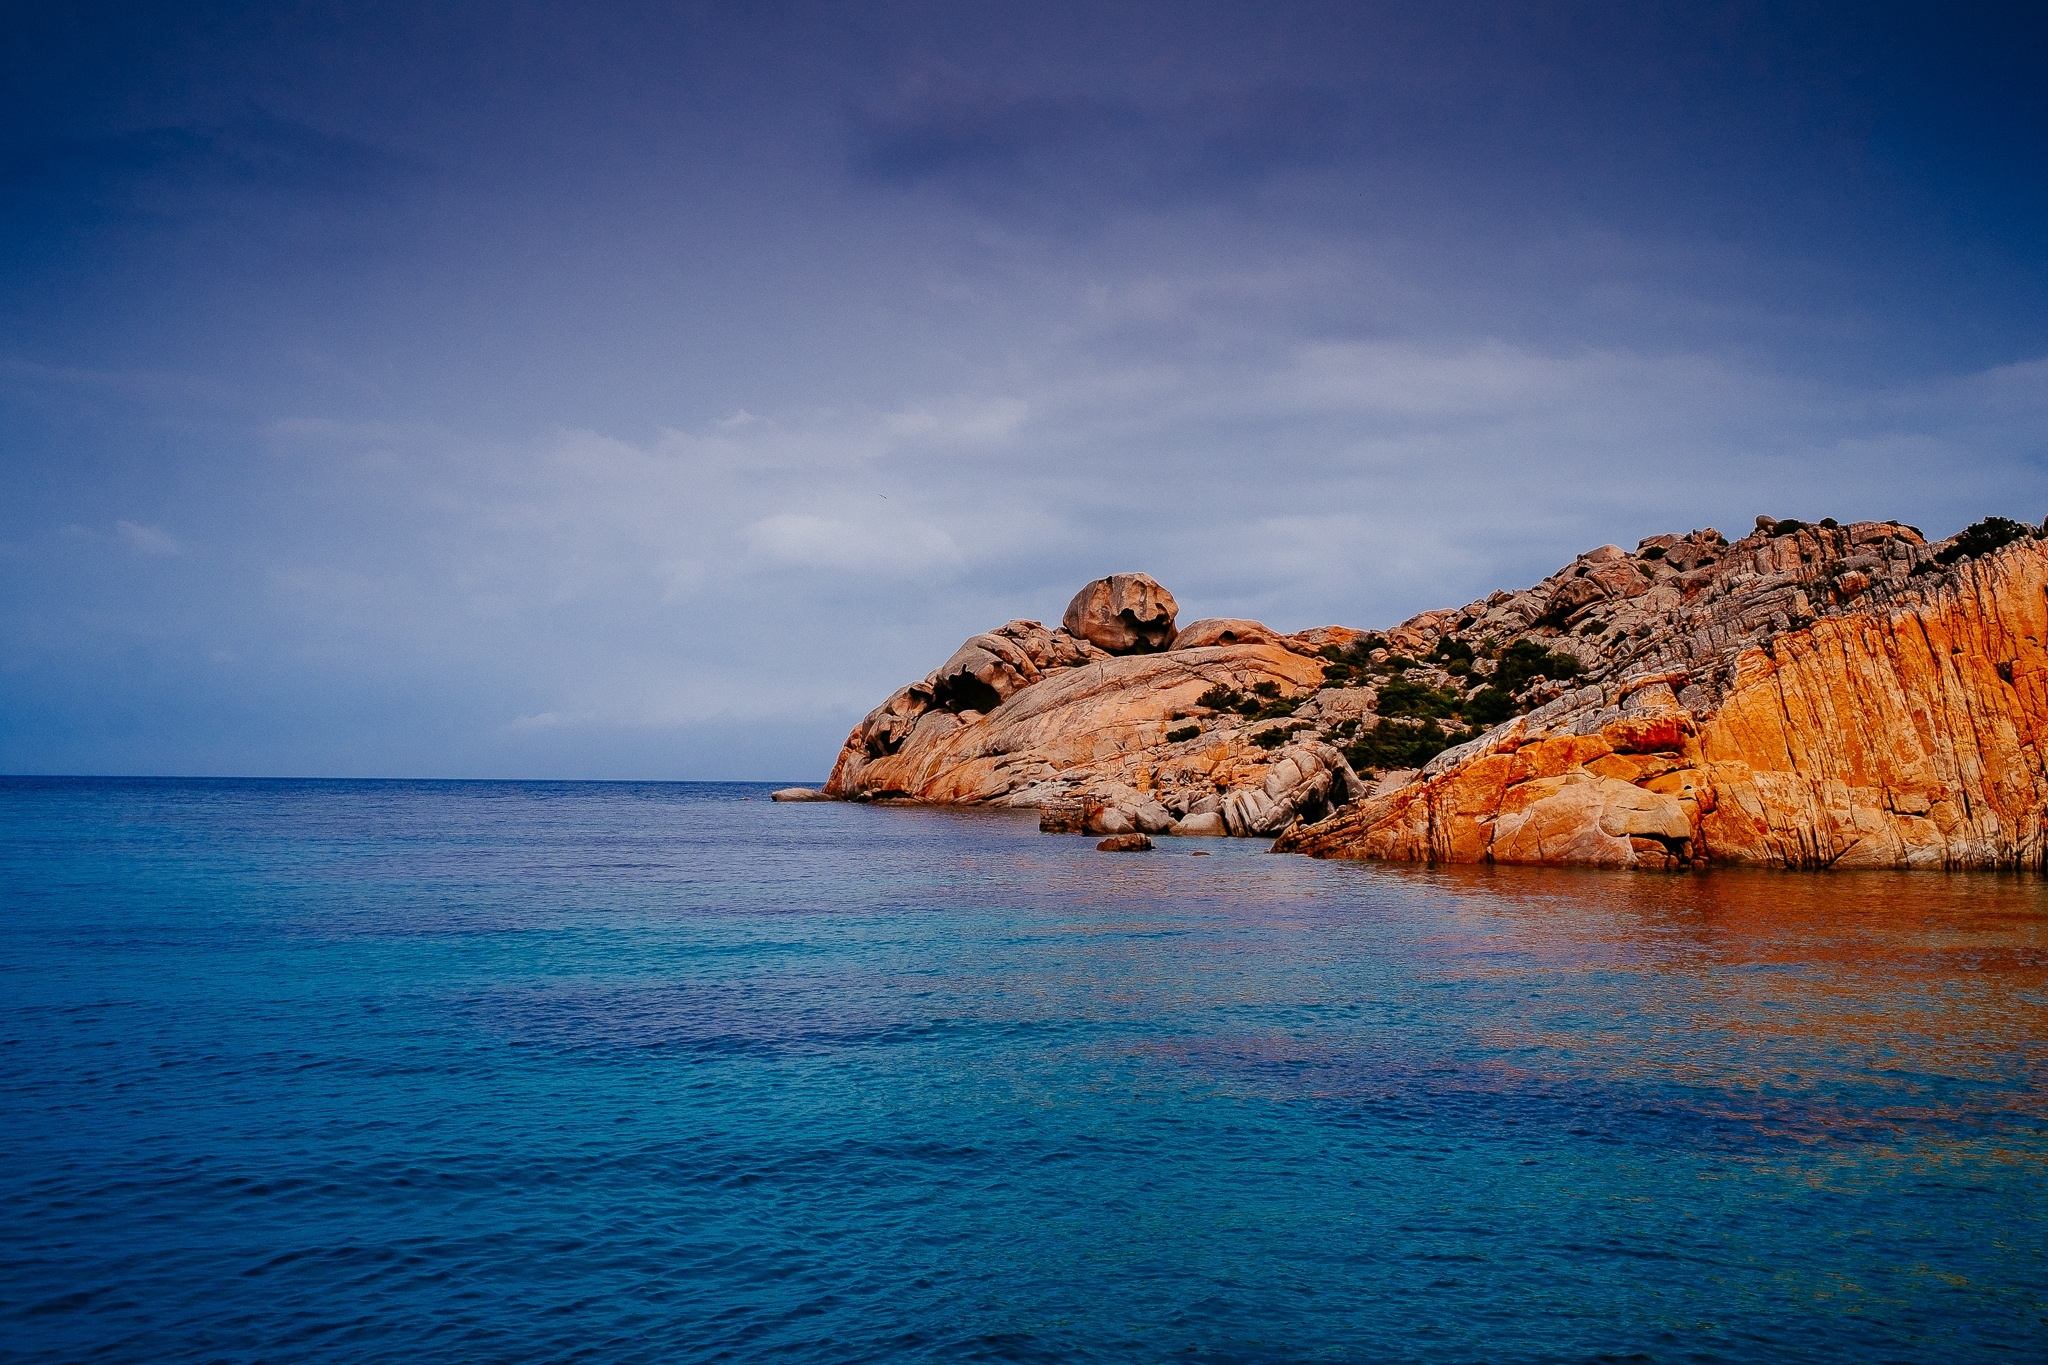
beach, landscape, sea, coast, water, rock, ocean, horizon, cloud, sky, sunset, shore, wave, dawn, cliff, dusk, reflection, bay, blue, terrain, body of water, rocks, cape, landform, geographical feature